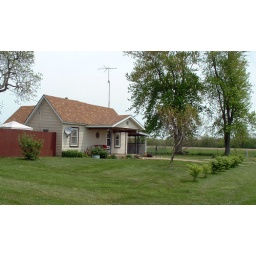
View from the front in early Spring.Perennial flowers and plants in the landscape are beautifully filled in now (July) and full of color!